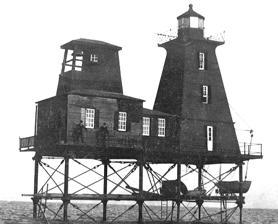
Building: Southwest Reef Light
Country: United States of America
Year built: 1856
Lighthouse in Louisiana, US Lighthouse Southwest Reef Light The original location in Atchafalaya Bay with home for the lighthouse keeper . Location Atchafalaya Bay , Louisiana Coordinates 29°41′39.4″N 91°12′58.7″W / 29.694278°N 91.216306°W / 29.694278; -91.216306 Tower Constructed 1848, Lightship ; 1856 Foundation Pile with two platforms Construction Iron plate Shape Square pyramid on skeleton Markings Red Heritage National Register of Historic Places listed place Light First lit 1858 Current tower Deactivated 1916 Lens 4th order Fresnel lens Southwest Reef Lighthouse U.S. National Register of Historic Places The relocated lighthouse on the Berwick waterfront. Location Jct. of Bellevue Front and Canton Sts., Berwick, Louisiana Area less than one acre Built 1858 Architectural style Egyptian Revival NRHP reference No. 91001152 Added to NRHP September 12, 1991 Southwest Reef Light is a historic lighthouse built in 1856 at the end of Southwest Reef in Atchafalaya Bay , Louisiana to replace lightships which had been stationed there for ten years. It served to guide vessels around the reef and into the main channel of the Atchafalaya River . It was discontinued in 1916 after a new, shorter and deeper, channel had been dredged across the reef, making it obsolete. Point Au Fer Reef Light took over its function. Relocation It sat, rusting, in shallow water on the reef until 1987 when the town of Berwick, Louisiana paid to have it moved about 25 miles (40 km) upriver to a park in the town on the Atchafalaya River. It was added to the National Register of Historic Places in 1991 as Southwest Reef Lighthouse . The location given in the title bar and the National Register box is the current location in Berwick.  The location given in the upper box is its original location on the reef. References